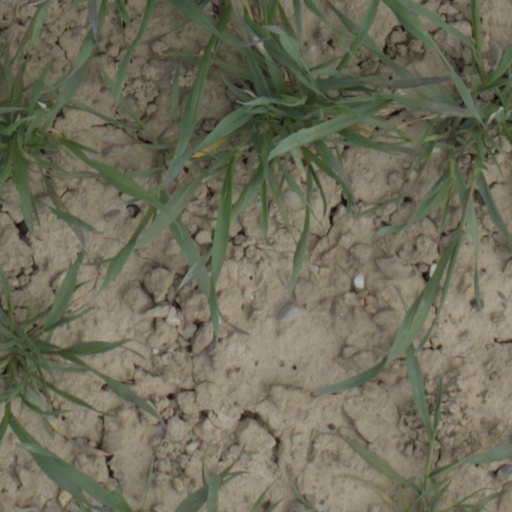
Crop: wheat